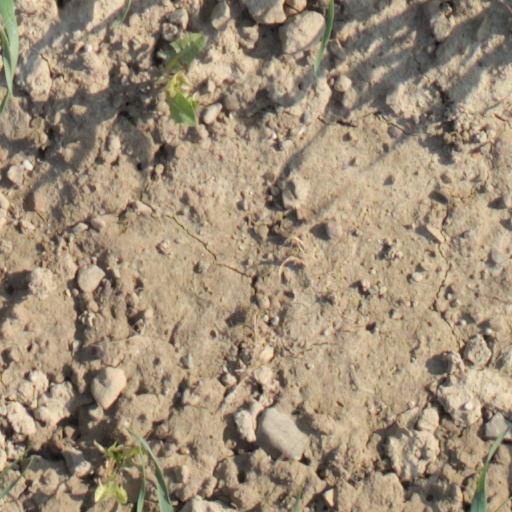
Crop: wheat